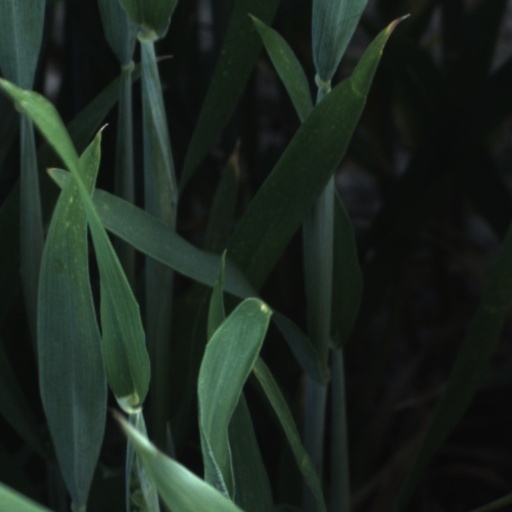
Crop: wheat